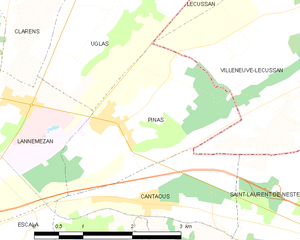
Carte des communes françaises
Pinas est une commune française située dans le département des Hautes-Pyrénées, en région Occitanie.